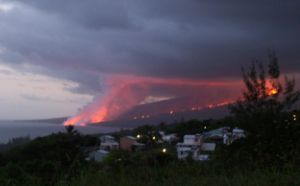
Réunion
Vulkanen "Le Piton de la Fournaise" (Smelteovnens) udbrud i april 2007
Réunion er en ø i det Indiske Ocean og er fransk territorium. Øen har et areal på 2.512 km². Det er den største ø i øgruppen Mascarenerne. Der bor 720.000 indbyggere på øen. Hovedstaden er Saint-Denis.